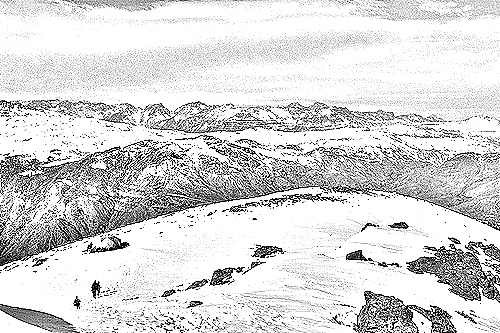
Portrait style: Sketch Portrait